AN/TPS-80 Ground/Air Task Oriented Radar

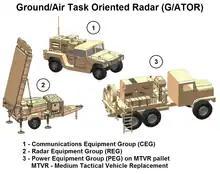
G/ATOR System Configuration

G/ATOR provides real-time radar measurement data to the Tactical Air Operations Module, Common Aviation Command and Control System (CAC2S), Composite Tracking Network, and Advanced Field Artillery Tactical Data System.